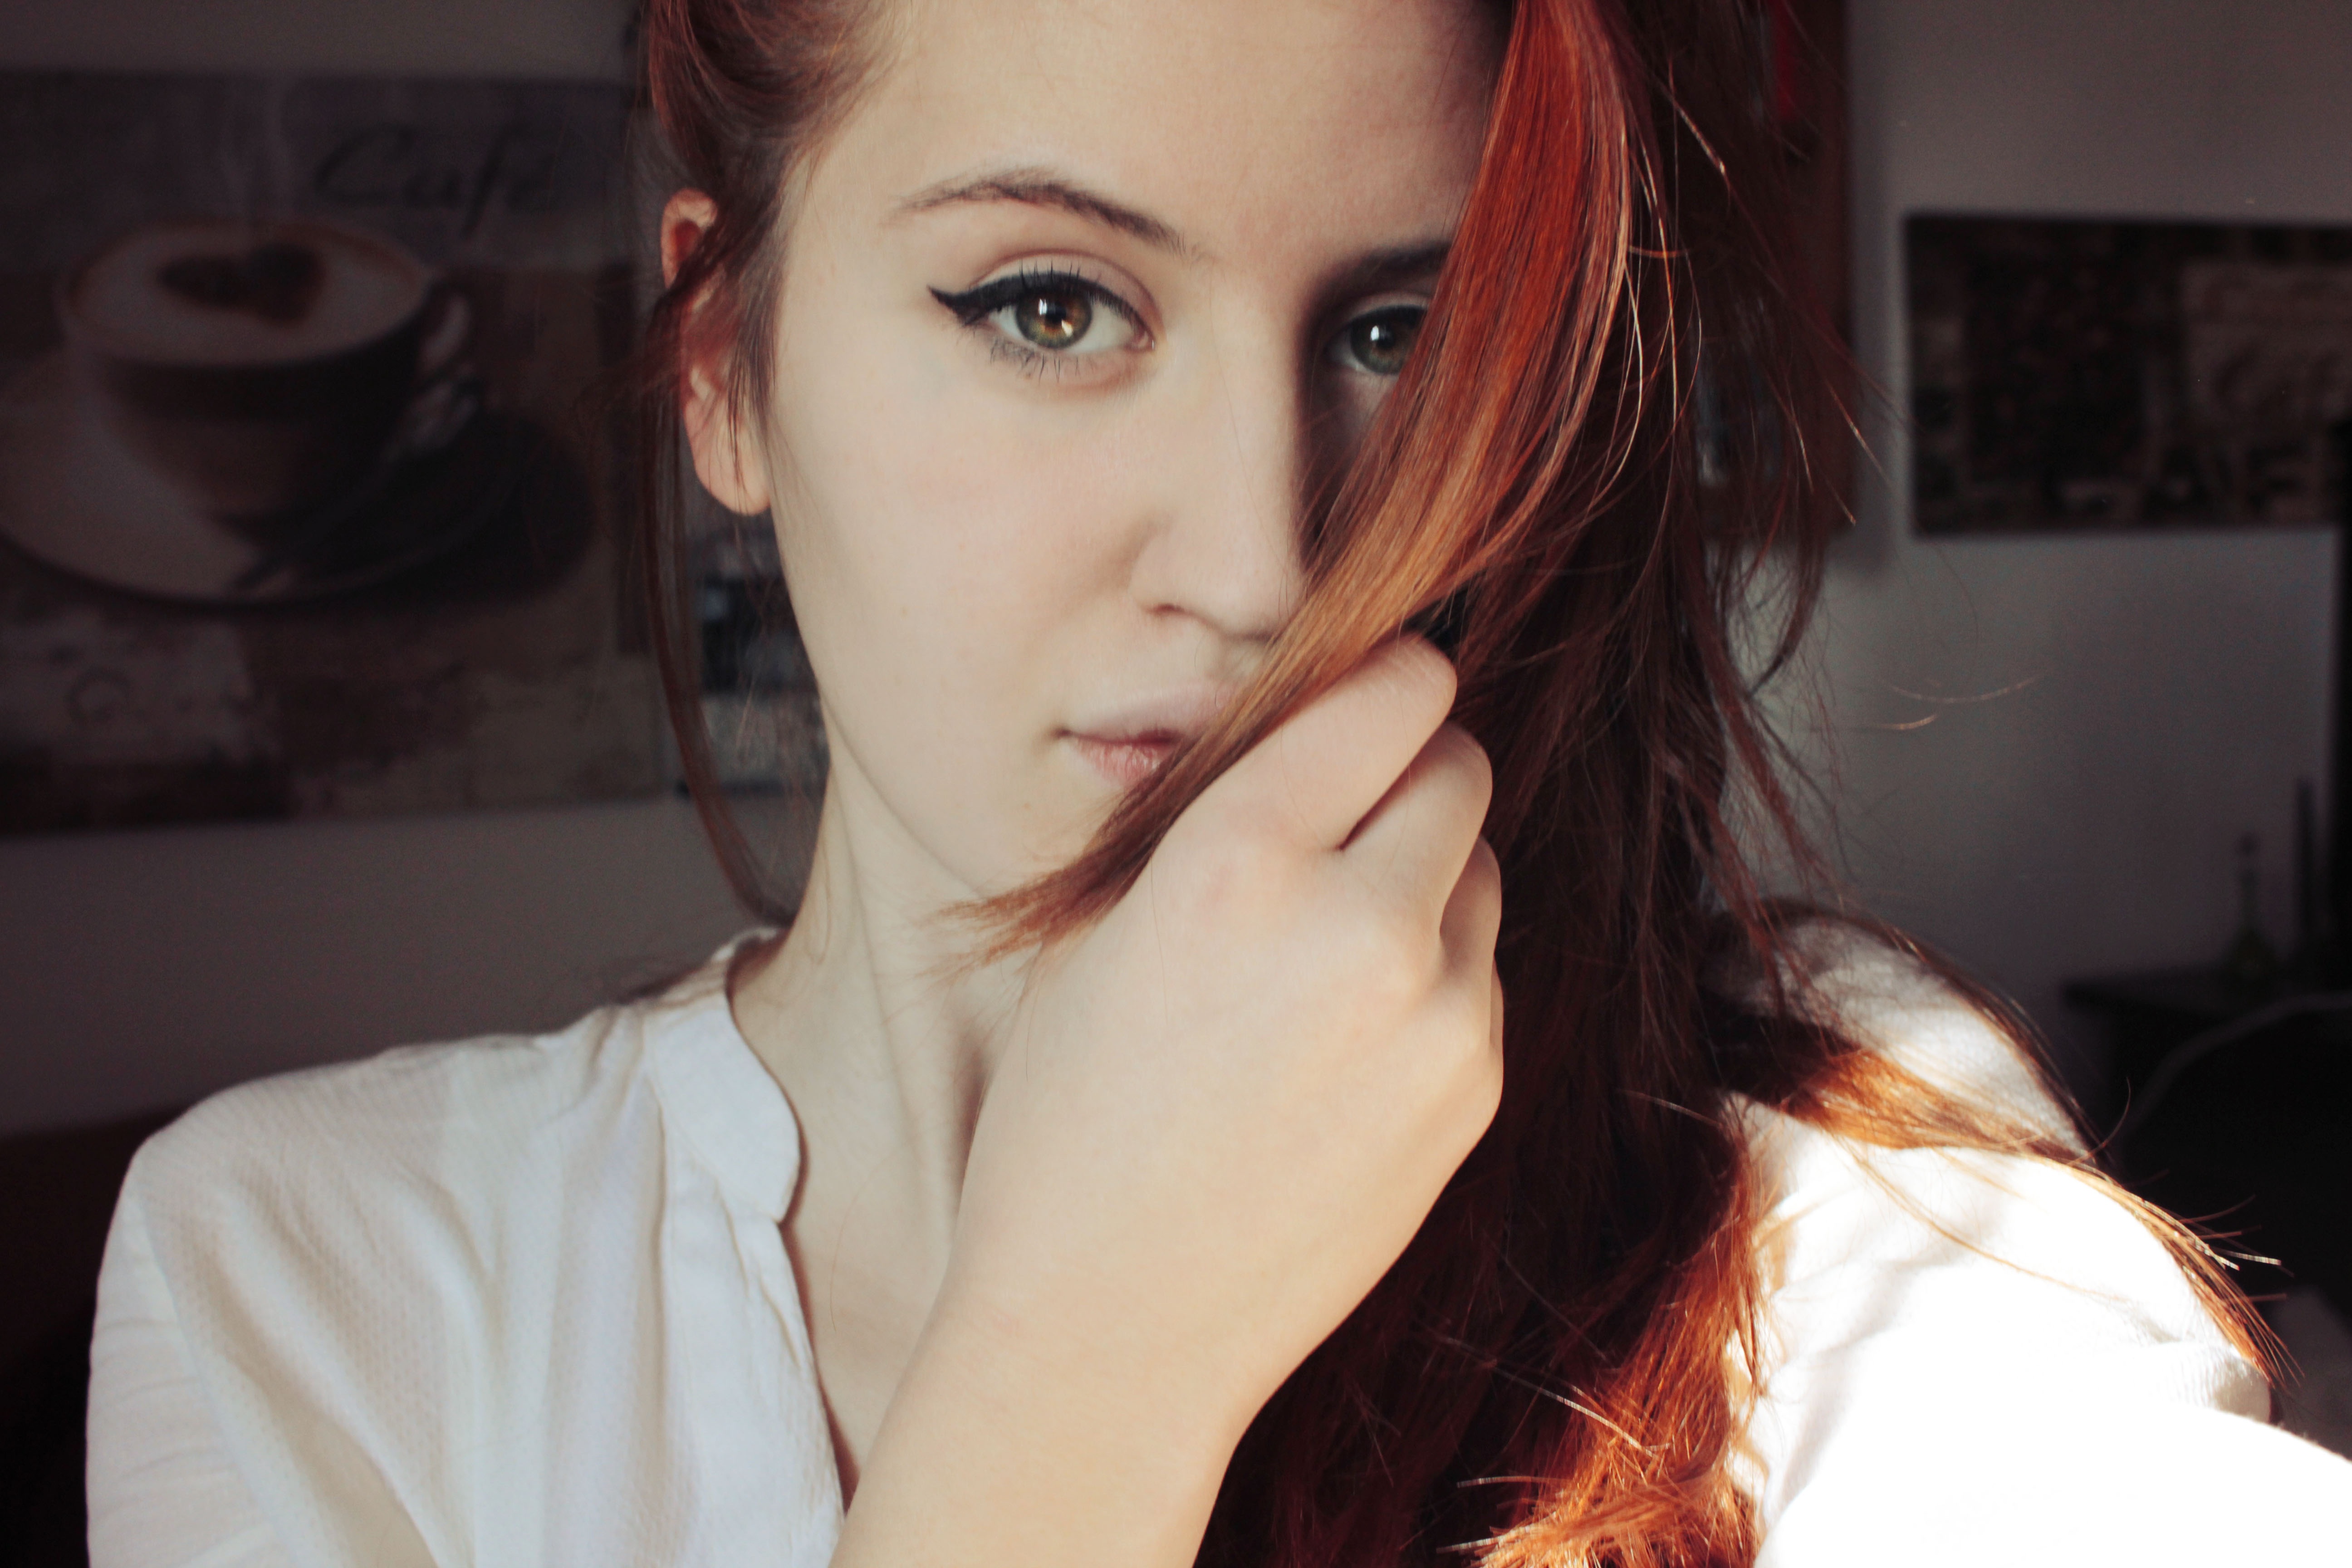
person, girl, woman, hair, photography, portrait, model, green, lady, lip, hairstyle, mouth, long hair, black hair, face, copper, eye, head, skin, beauty, blond, organ, photo shoot, brown hair, art model, human hair color